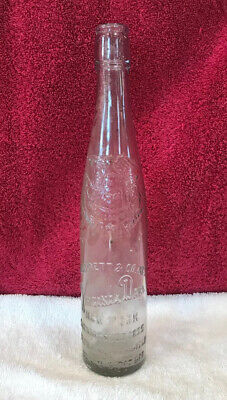
Waste category: glass